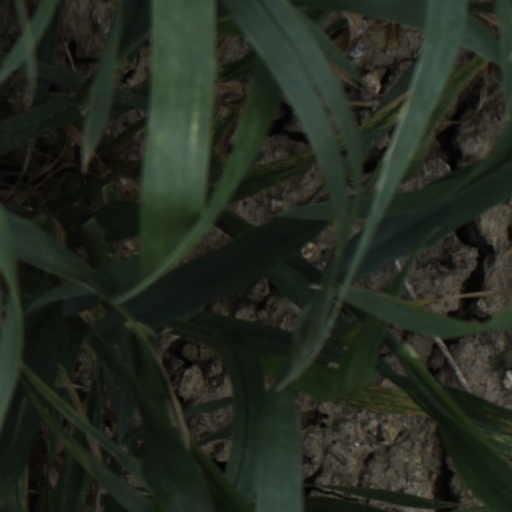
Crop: wheat